Magevney House

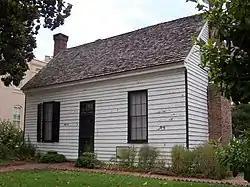

The Magevney House is a historic residence on 198 Adams Avenue in Memphis, Tennessee, USA. It is located in the Victorian Village of Memphis and is listed on the National Register of Historic Places. It is one of the oldest residences remaining in Memphis.